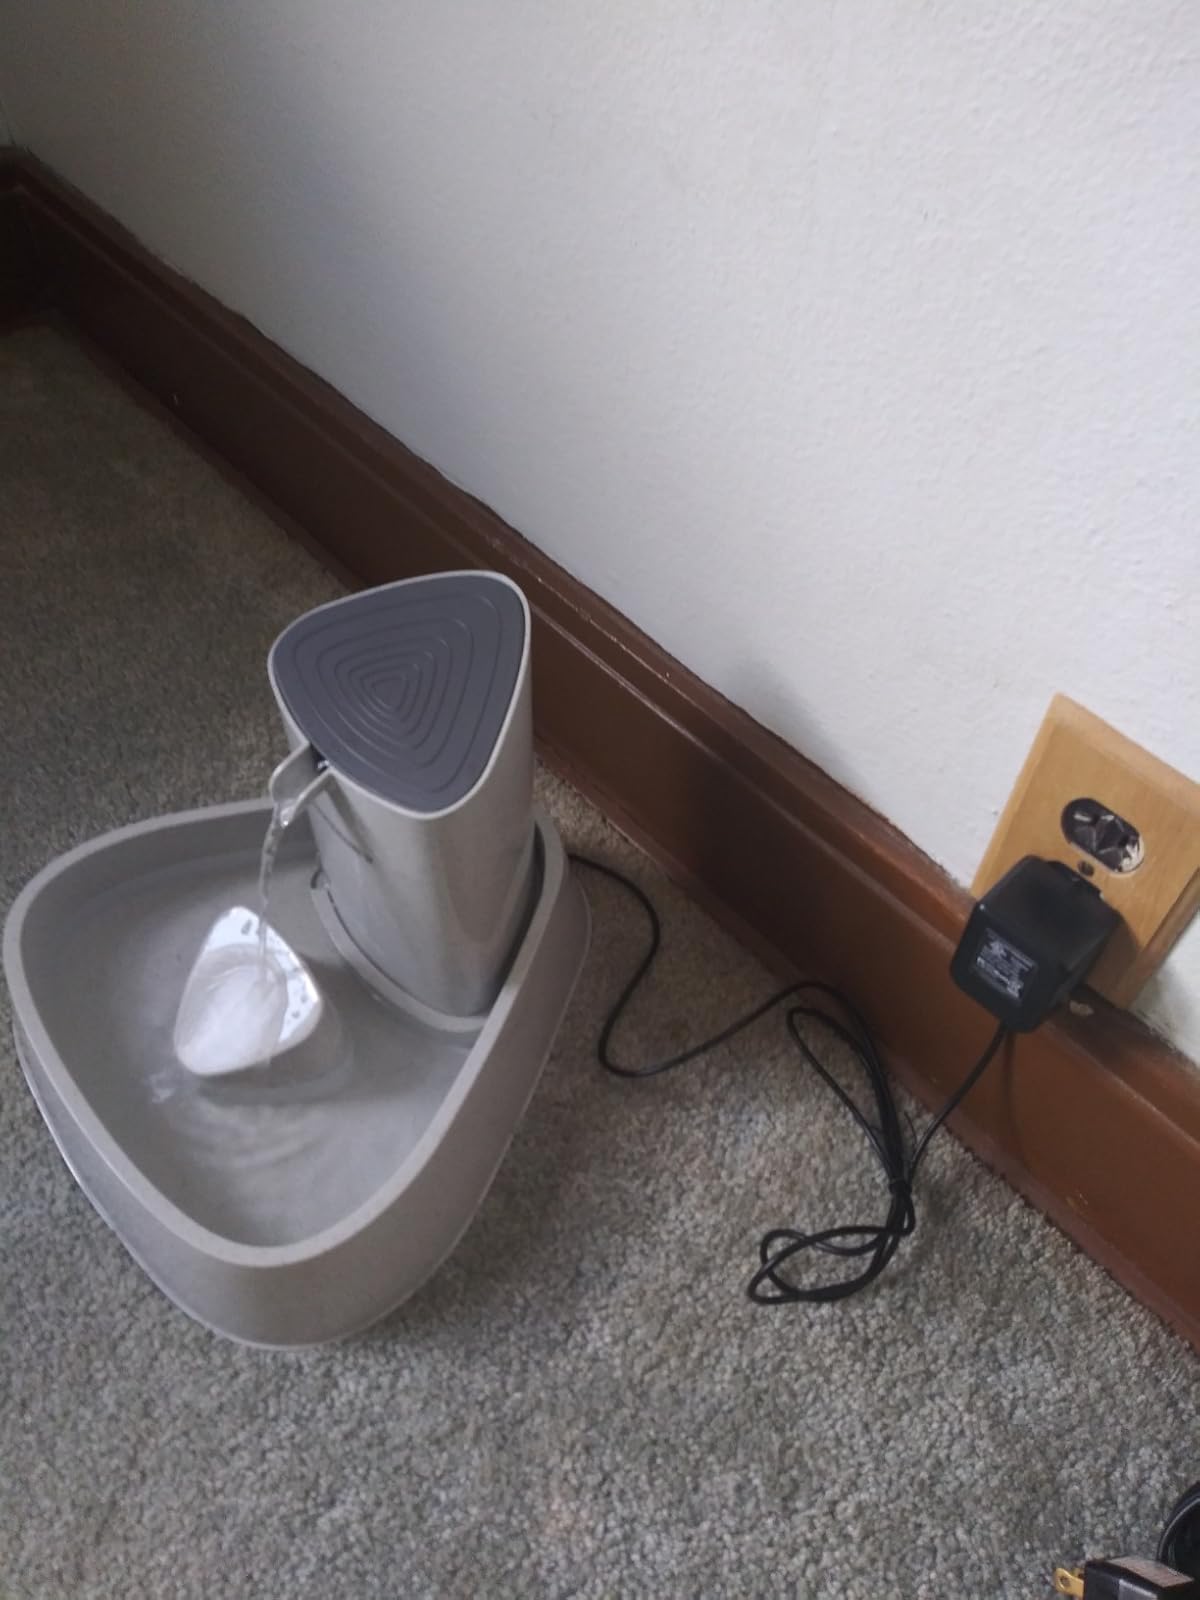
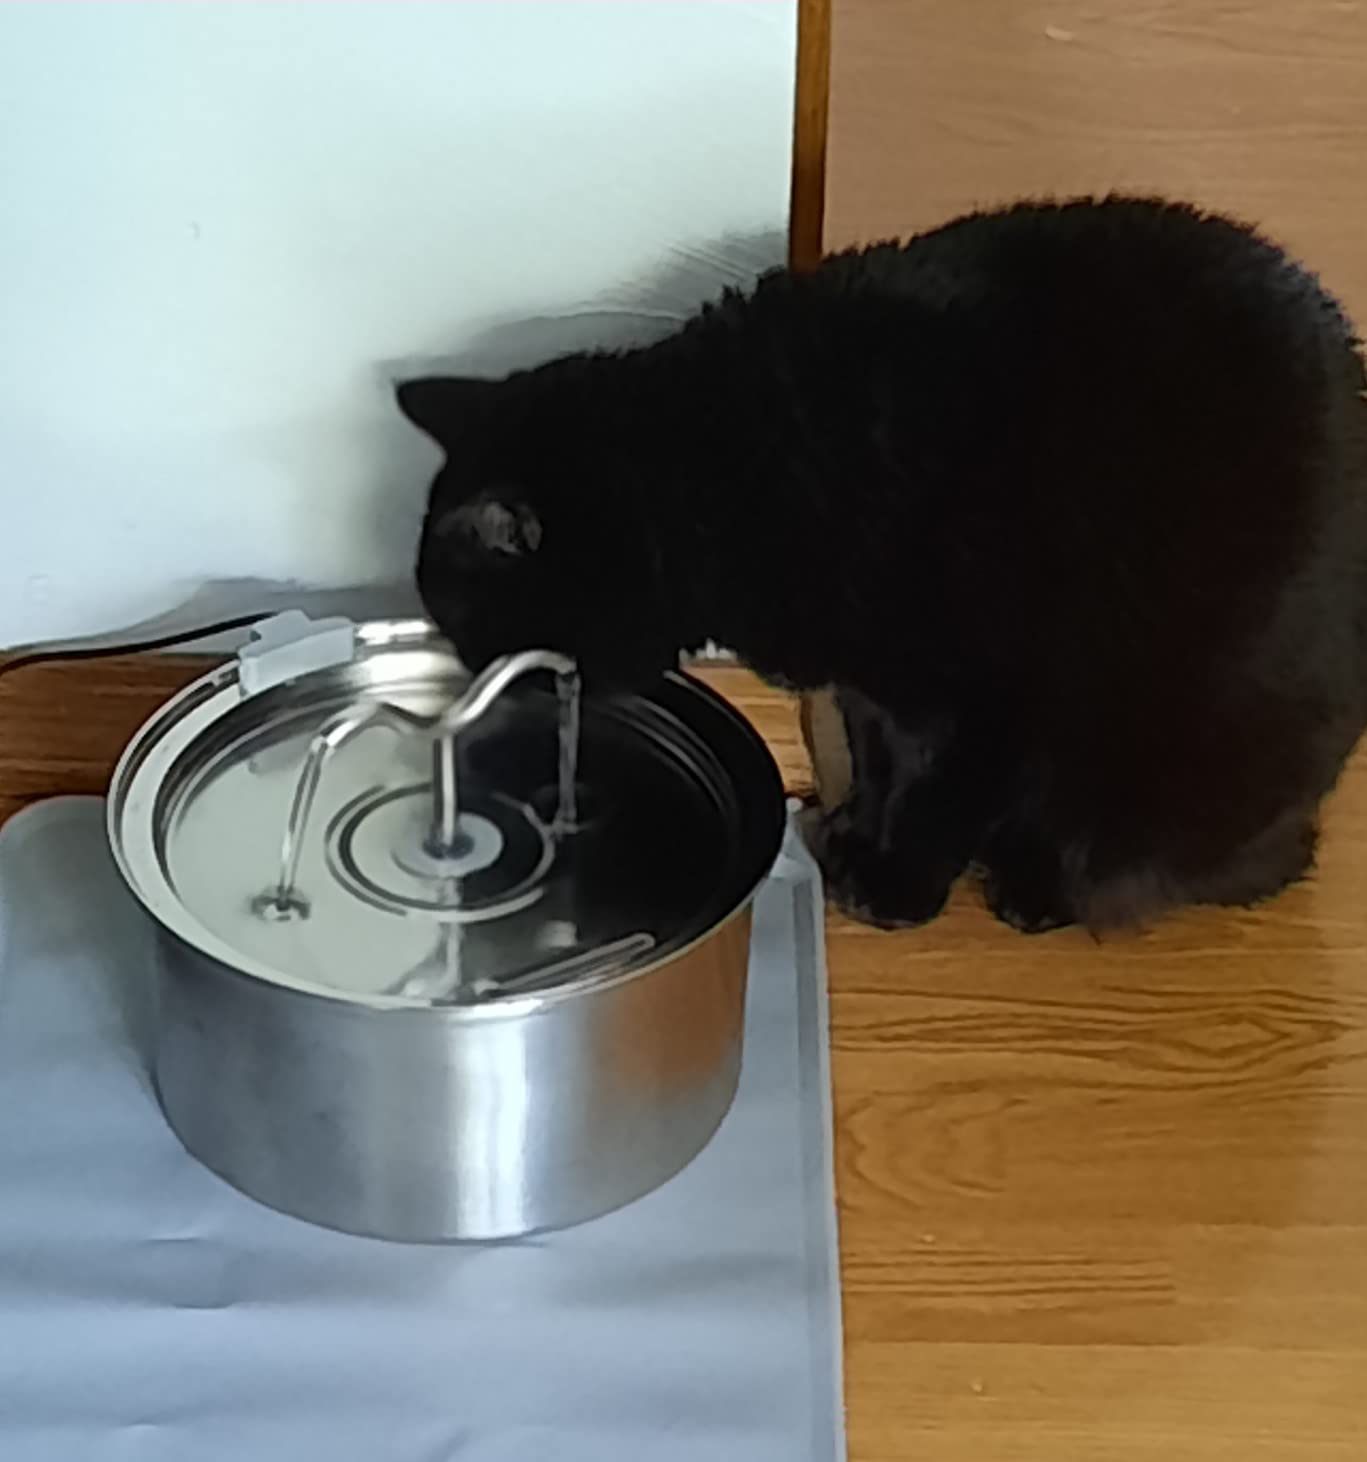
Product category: items_bowl
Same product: no